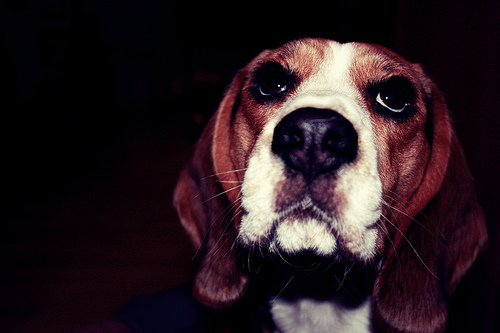
Animal: dog
Breed: beagle